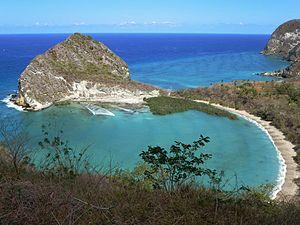
Petite-Terre est une île française du département d'outre-mer de Mayotte. L'île abrite les communes de Dzaoudzi et de Pamandzi. C'est la deuxième île de Mayotte par sa superficie.
Cet article recense les plages de Mayotte, département d'outre-mer français de l'Océan Indien.